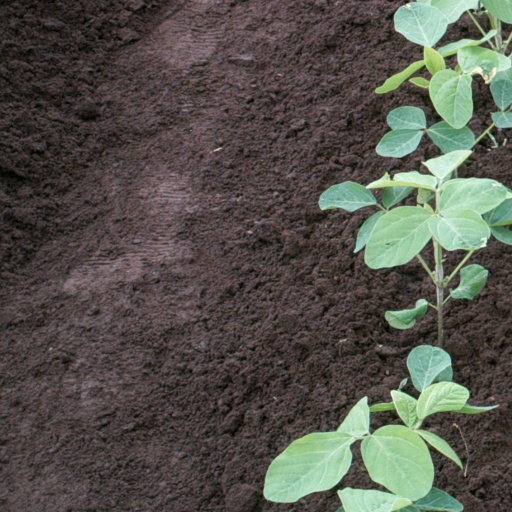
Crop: soybean